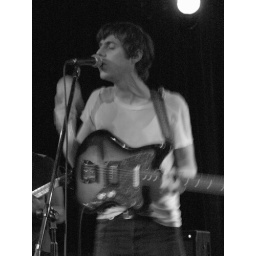
@ the glass house in pomona